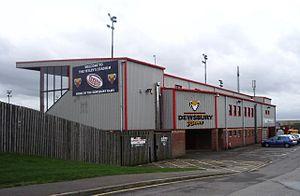
Dewsbury est une ville d'Angleterre, située dans le district métropolitain de Kirklees, dans le comté du Yorkshire de l'Ouest.
Crown Flatt, également appelé Tetley's Stadium pour des raisons de parrainage commercial, est une enceinte sportive située à Dewsbury dans le Yorkshire de l'Ouest.